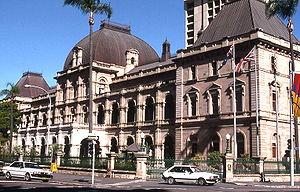
L’histoire du Queensland fait référence à la longue présence des Aborigènes d'Australie et à l'établissement récent des colons européens. Avant d'être cartographiée et réclamée au nom de la Grande-Bretagne par le Lieutenant James Cook en 1770, la région nord-est de l'Australie avait été explorée par les navigateurs néerlandais, portugais et français. Le Queensland a connu une croissance rapide depuis sa séparation de la colonie de Nouvelle-Galles du Sud en 1859. L'État est actuellement celui connaissant la croissance la plus importante en Australie.
Les élections législatives de 2020 au Queensland ont lieu le 31 octobre 2020 afin de renouveler les 93 sièges de l'Assemblée législative de cet État australien.
La mode de gouvernement du Queensland est inscrit dans la Constitution, qui date de 1856, même si elle a été modifiée plusieurs fois depuis lors. Depuis 1901, le Queensland est un État du Commonwealth d'Australie, et la Constitution australienne régit les relations de l'État avec le Commonwealth.
Parliament House à Brisbane au Queensland en Australie est le siège du Parlement du Queensland, qui ne possède qu'une chambre: l'Assemblée législative. Il est situé à l'angle des rues George Street et Alice Street. Il est adjacent à l'Université de technologie du Queensland et au jardin botanique de la ville de Brisbane.
Le Parlement du Queensland est la branche législative de l'État du Queensland, en Australie. Selon la Constitution de l'État, le parlement est composé de la Reine et de l'Assemblée législative. C'est le seul parlement monocaméral dans le pays, la chambre haute, le Conseil législatif, ayant été supprimée en 1922. L'Assemblée législative siège au Parlement dans la capitale de l'État, Brisbane.
Le Queensland est le deuxième État de l'Australie par la superficie, le troisième par la population. Il se trouve au nord de la Nouvelle-Galles du Sud et à l'est du Territoire du Nord. L’État est bordé par la mer de Corail et l'océan Pacifique.
L’Assemblée législative du Queensland est l'unique chambre du Parlement du Queensland. Elles est composée de 93 députés élus pour quatre ans au vote alternatif intégral.